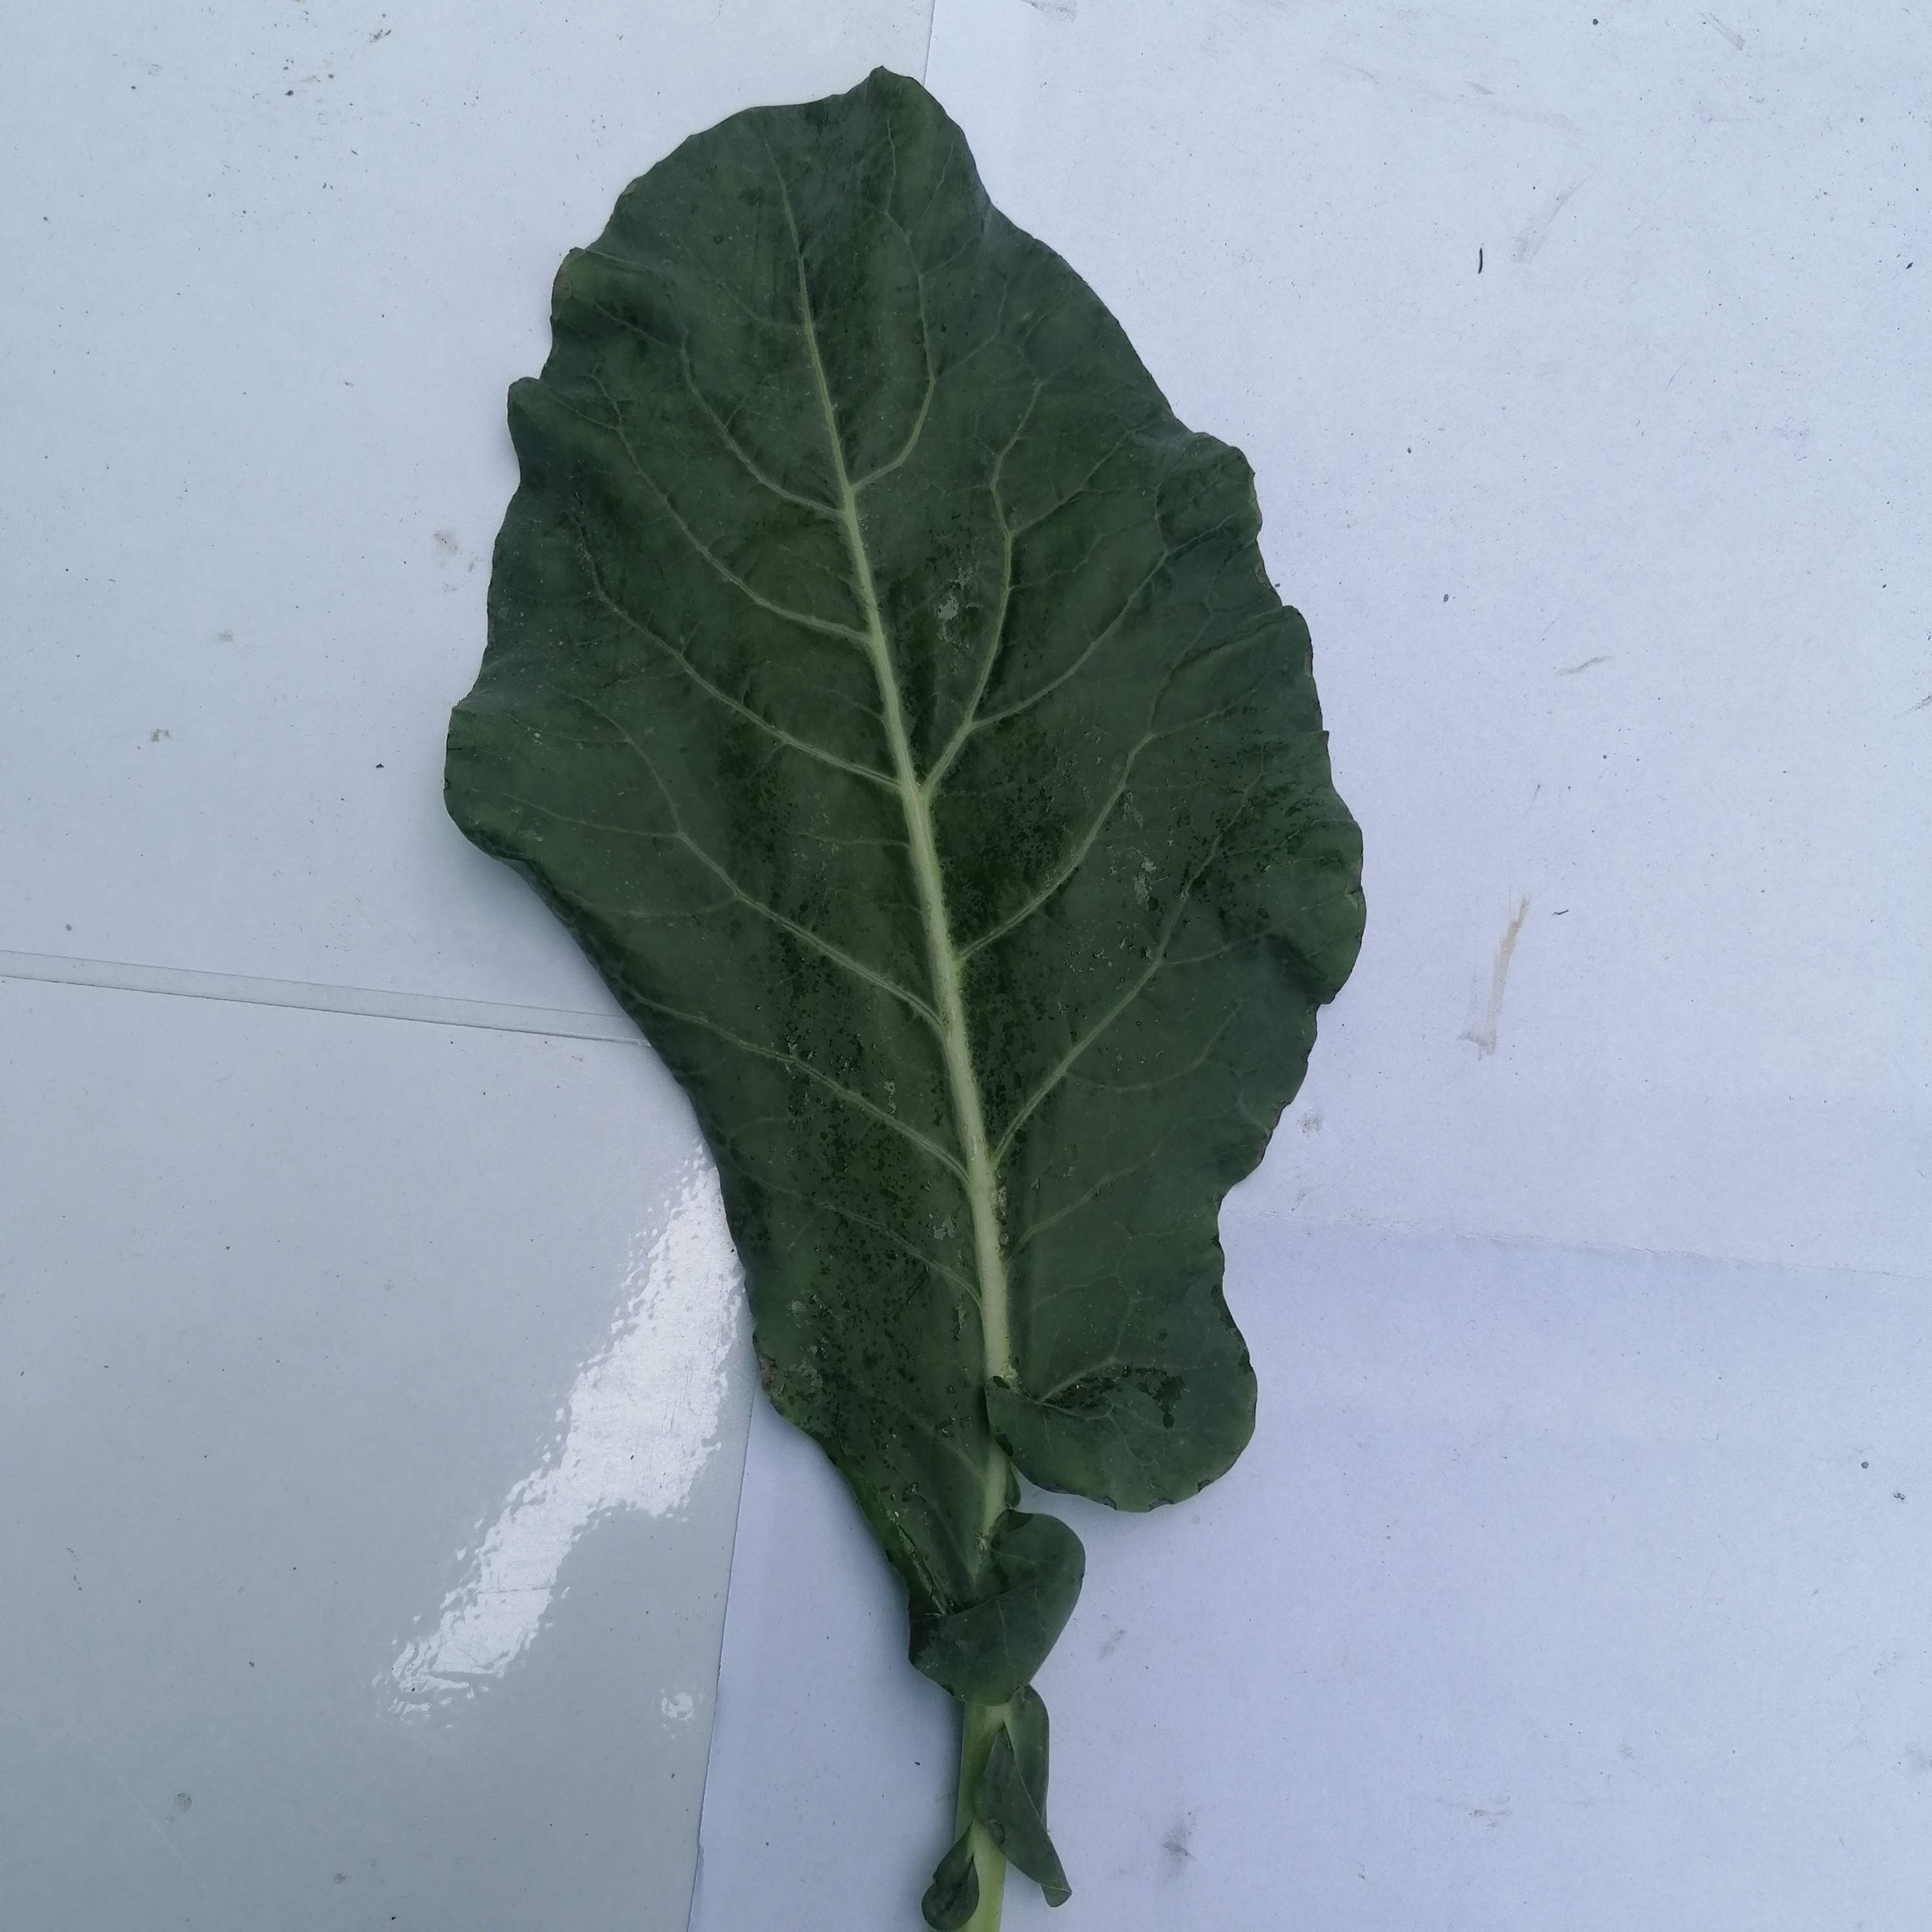
Label: Healthy